Calshot Spit

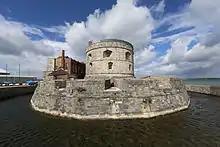
Calshot Castle

The castle is a low, circular, stone structure and was armed with large muzzle-loading guns. Its purpose, when it was built in 1539, was to protect access to the important harbour at Southampton from seaborne attack, by France or Spain from the English Channel via the Solent.